Millstone

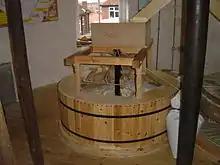
A pair of millstones in Holgate Windmill

The earliest evidence for stones used to grind food is found in northern Australia, at the Madjedbebe rock shelter in Arnhem Land, dating back around 60,000 years. Grinding stones or grindstones, as they were called, were used by the Aboriginal peoples across the continent and islands, and they were traded in areas where suitable sandstone was not available in abundance. Different stones were adapted for grinding different things and varied according to location. One important use was for foods, in particular to grind seeds to make bread, but stones were also adapted for grinding specific types of starchy nuts, ochres for artwork, plant fibres for string, or plants for use in bush medicine, and are still used today. The Australian grindstones usually comprise a large flat sandstone rock (for its abrasive qualities), used with a top stone, known as a "muller", "pounder", or pestle. The Aboriginal peoples of the present state of Victoria used grinding stones to crush roots, bulbs, tubers, and berries, as well as insects, small mammals, and reptiles before cooking them.